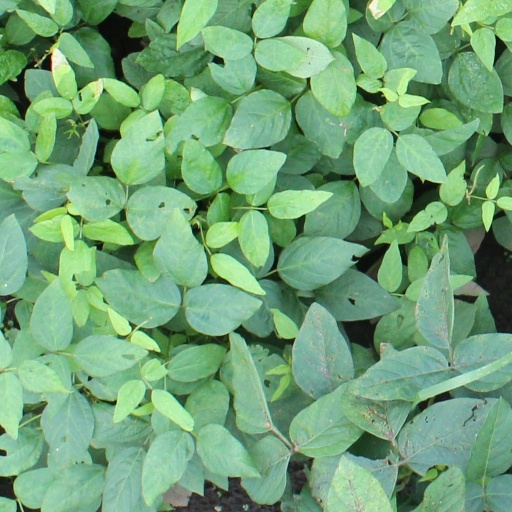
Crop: soybean